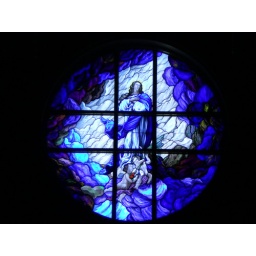
No editing here. This is the stained glass window in the chapel at my school.